List of Buddhist temples in Australia

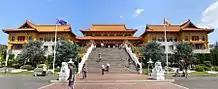
Nan Tien Temple

This is a list of Buddhist temples, monasteries, stupas, and pagodas in Australia for which there are Wikipedia articles, sorted by location.